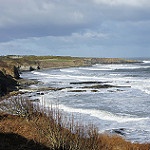
Label: sea